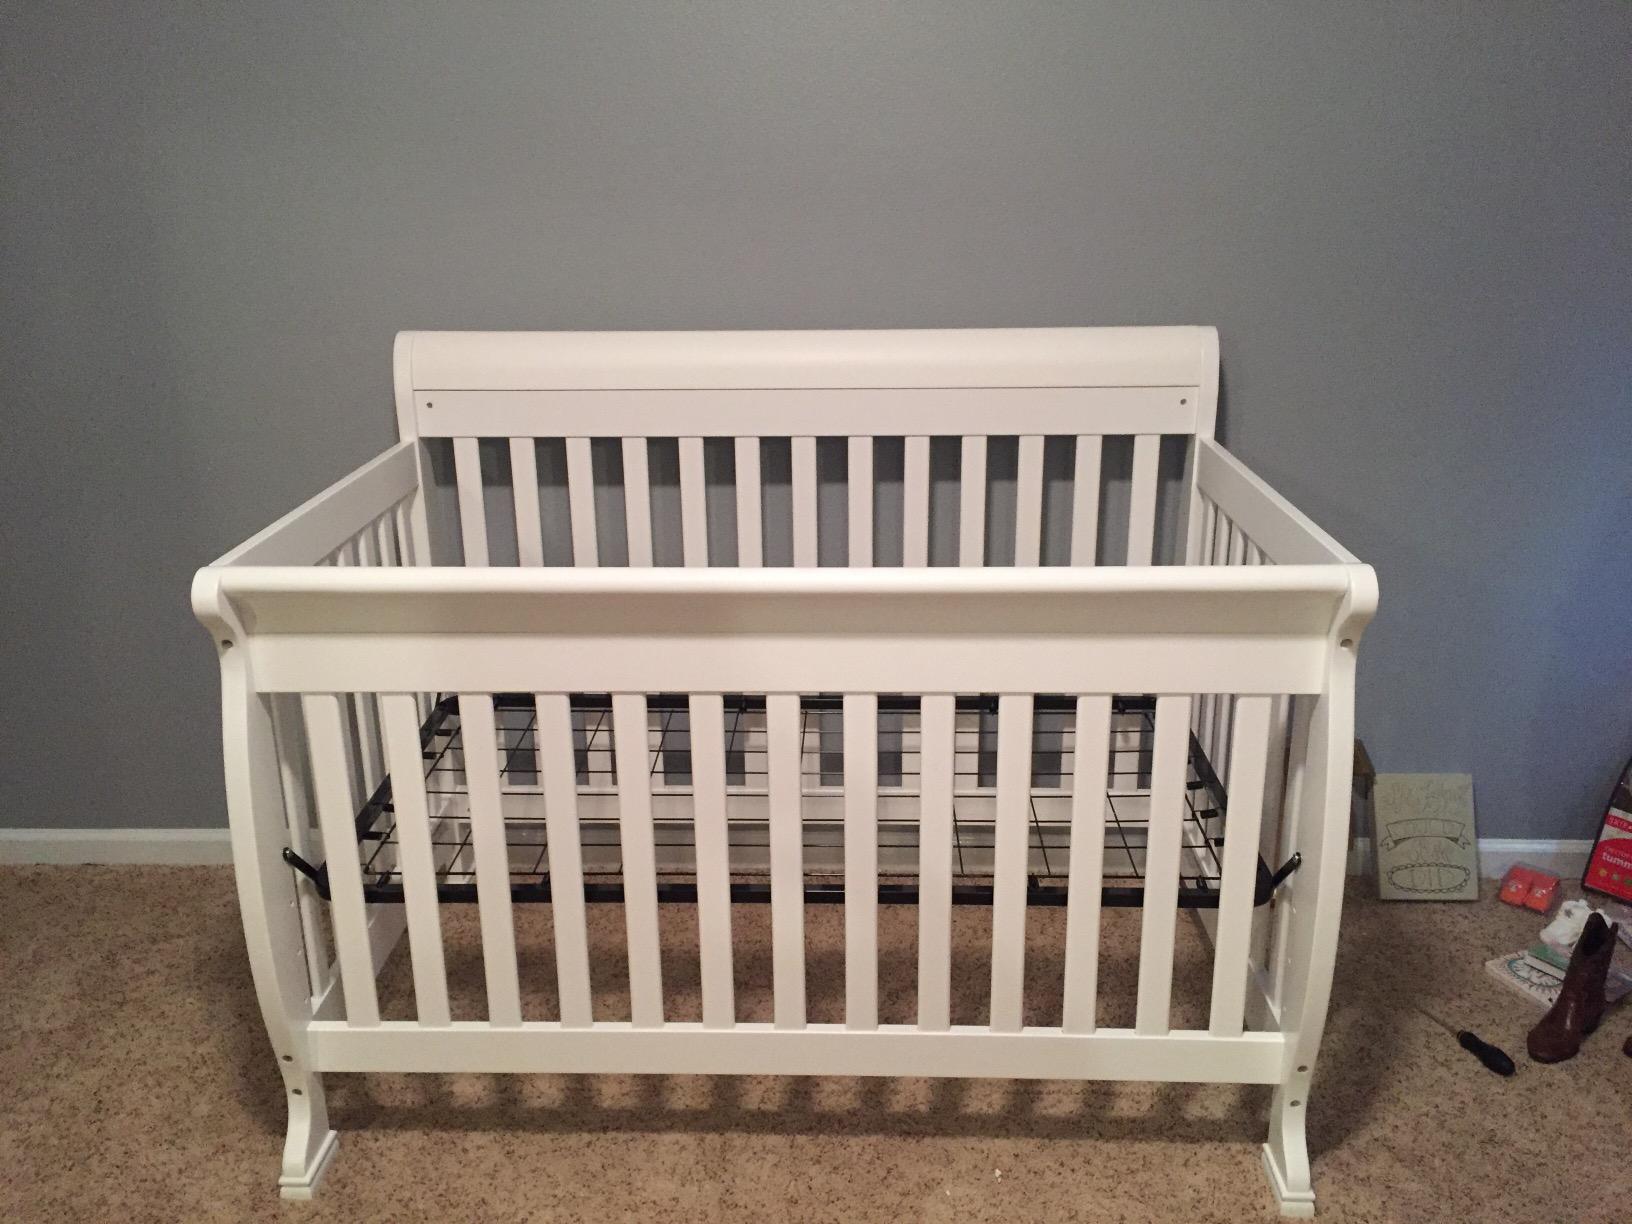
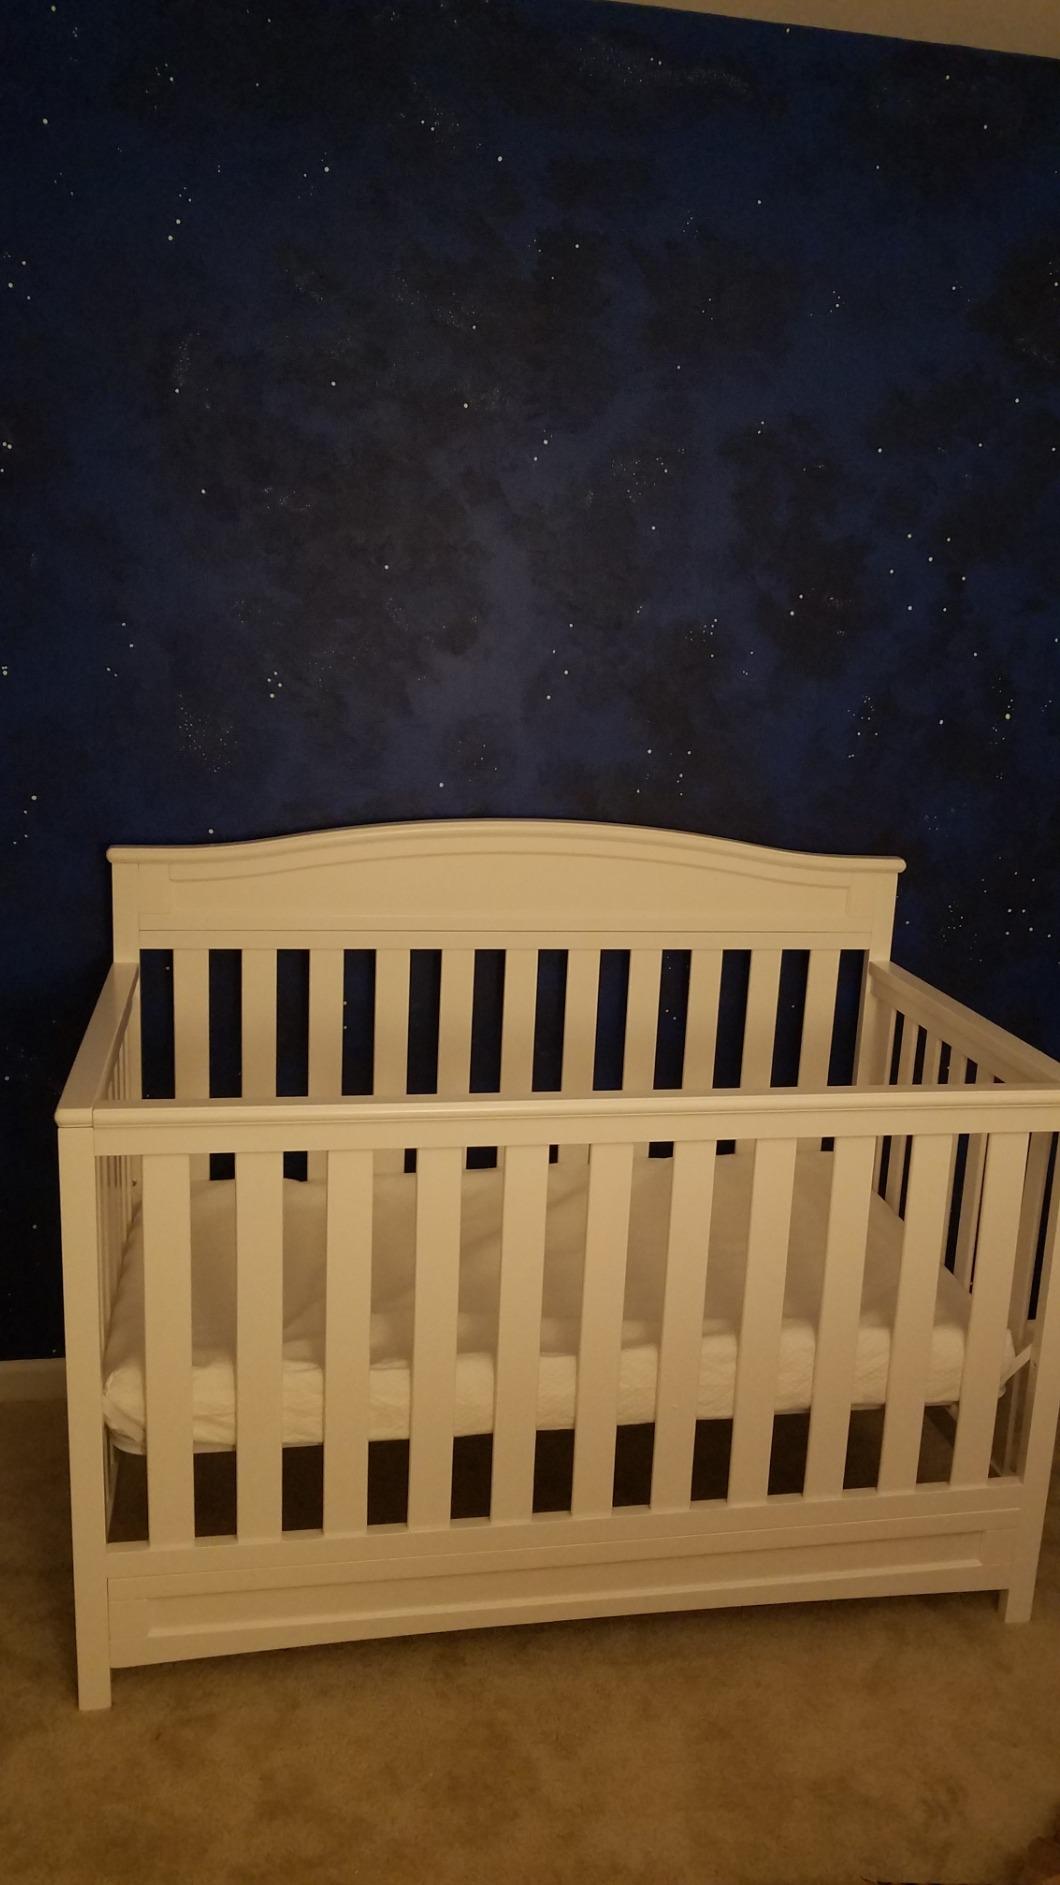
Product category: products_crib
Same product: no